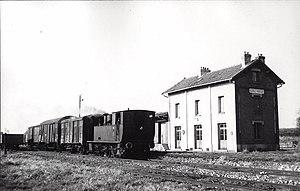
La gare d'Hervilly-Montigny reconstruite vers 1925.
Le Chemin de fer de Vélu-Bertincourt à Saint-Quentin a fonctionné entre 1880 et 1955, dans les départements de la Somme, l'Aisne et du Pas-de-Calais.